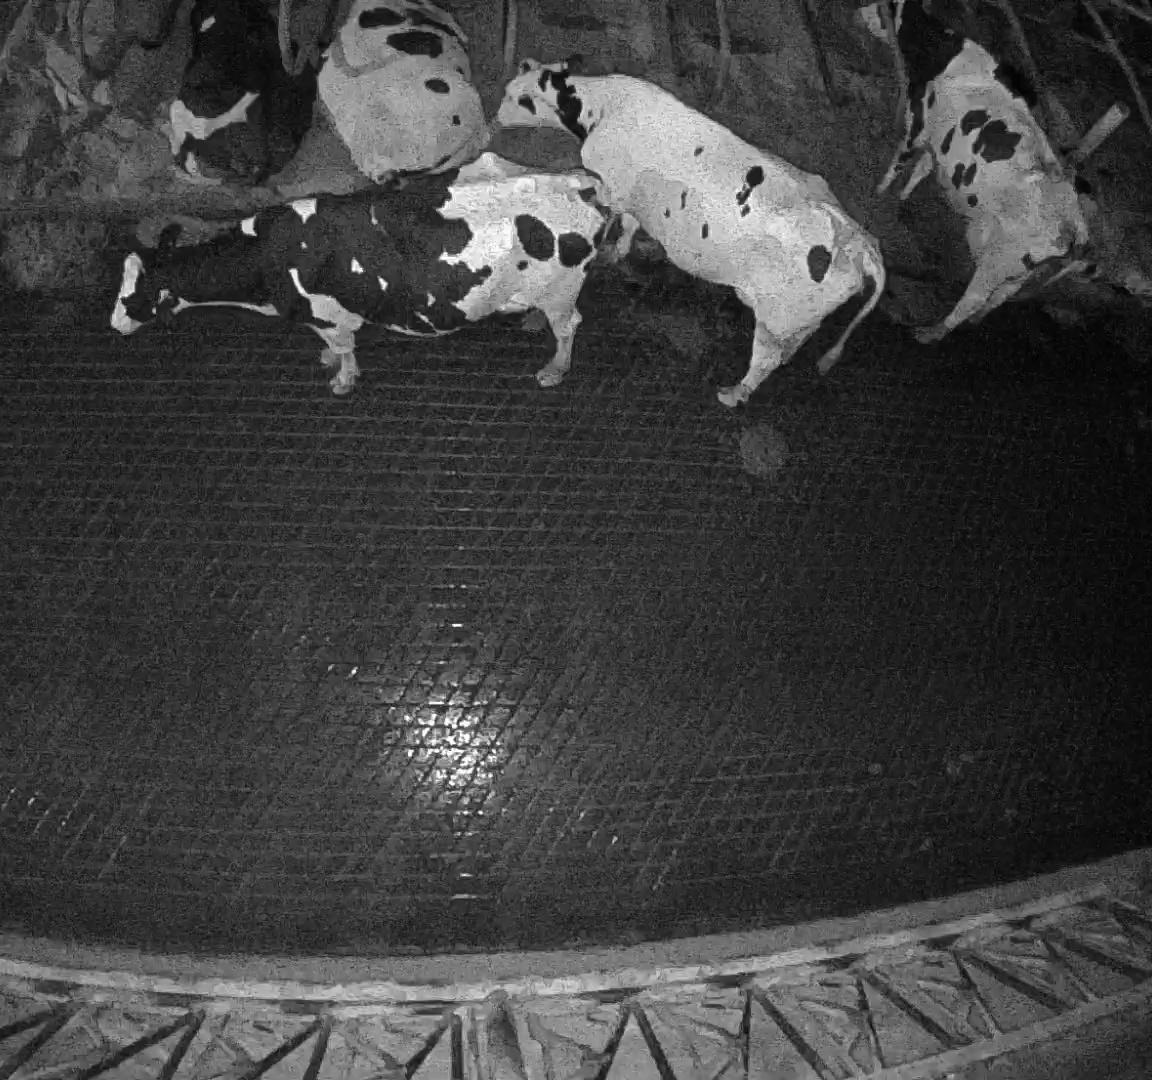
Number of cows: 7